Buntkicktgut

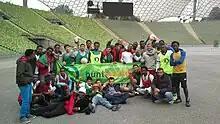
Buntkicktgut offers up to 30 training sessions for refugees in Munich alone. Here is a group from a refugee camp in the Olympic Stadium in Munich

The Buntkicktgut street football workers (SFW) organize and run training sessions for refugees. In and around Munich alone, 30 training sessions are put on weekly involving 400 to 600 refugees, mostly unaccompanied refugee minors (URMs). Also in the Buntkicktgut locations in Berlin, Dortmund, Düsseldorf and Niederbayern (Straubing, Dingolfing and Landshut) the street football workers are experiencing increasing demand for sports programs for young immigrants.